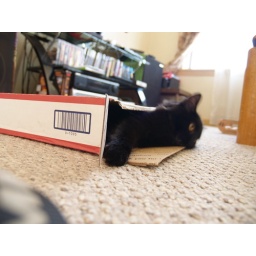
Jynx plays in the US post office box